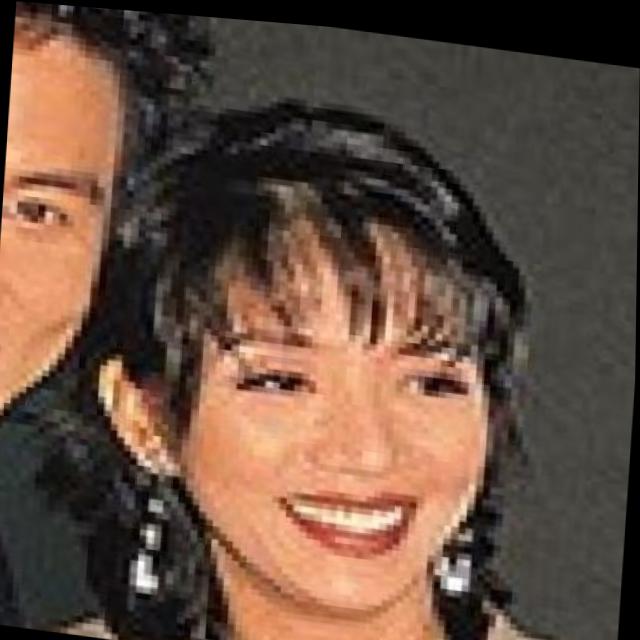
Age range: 21-44